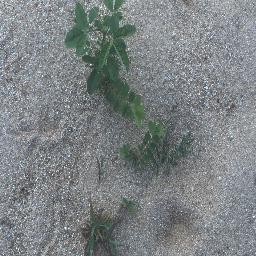
Label: negative